Monuments in the Basilica of Santa Maria del Popolo

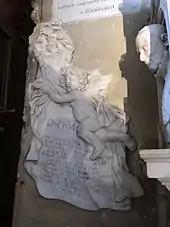
The funeral monument of Samuel Rafael Globic

The tomb of Giovanni Battista Gisleni, an architect and stage designer who worked for the Polish royal court during 1630–1668, is another rather macabre funeral monument. It is set between a wooden booth and a stone half-column on the right side of the counterfaçade. The memorial was designed and installed by the architect himself in 1670 two years before his death.